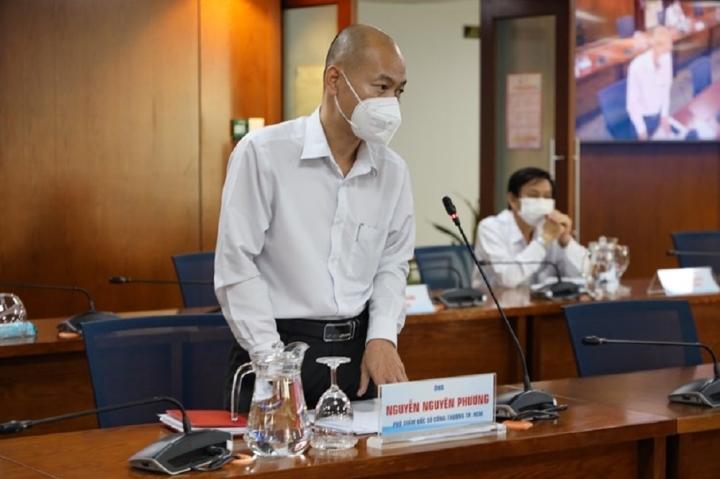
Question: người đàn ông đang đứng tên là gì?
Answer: tên là nguyễn nguyên phương